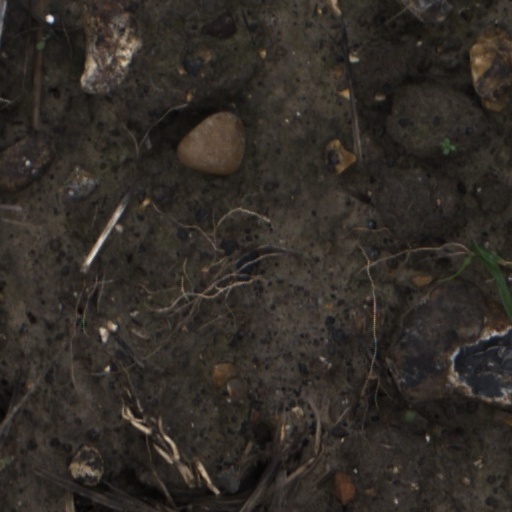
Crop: wheat